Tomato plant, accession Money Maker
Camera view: vertical (180 deg); turntable rotation: 120 degrees
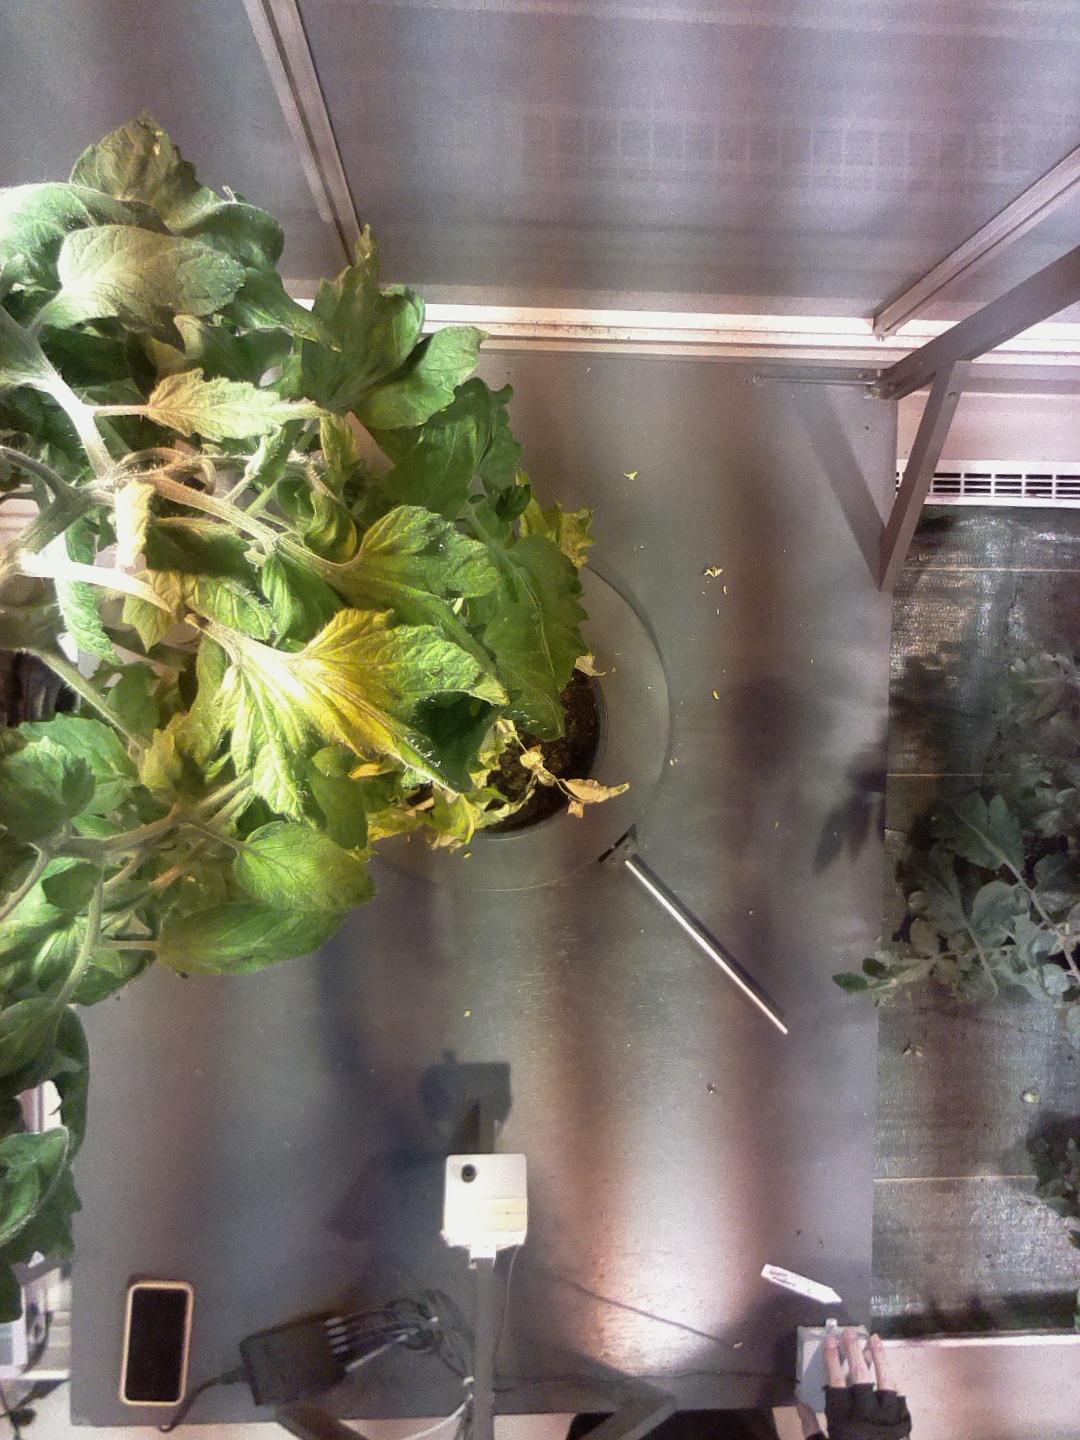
BBCH growth stage 74: 40%-50% of final fruit size